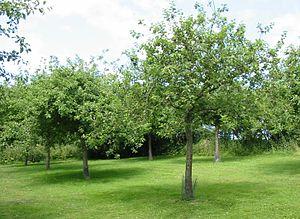
Hamptonne, Saint--Laurent, Jersey